Doctor Who series 2

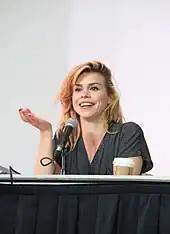

Series 2 was Tennant's first in the role of the Doctor; his casting was announced on 16 April 2005. Following his brief appearance in the closing moments of "The Parting of the Ways" he was next seen in the , broadcast on 18 November 2005. "The Christmas Invasion", broadcast one month later, marked his first episode. In 2005, Tennant had starred in "Casanova", written by Russell T Davies and produced by Julie Gardner, when he was offered an audition as the Doctor, which surprised him as it had not yet been publicly announced that Christopher Eccleston would not be returning to the role. He was offered the role at Davies's home, and was initially concerned that if the series was not recommissioned he would become known as "the person who played the Doctor for 35 seconds".